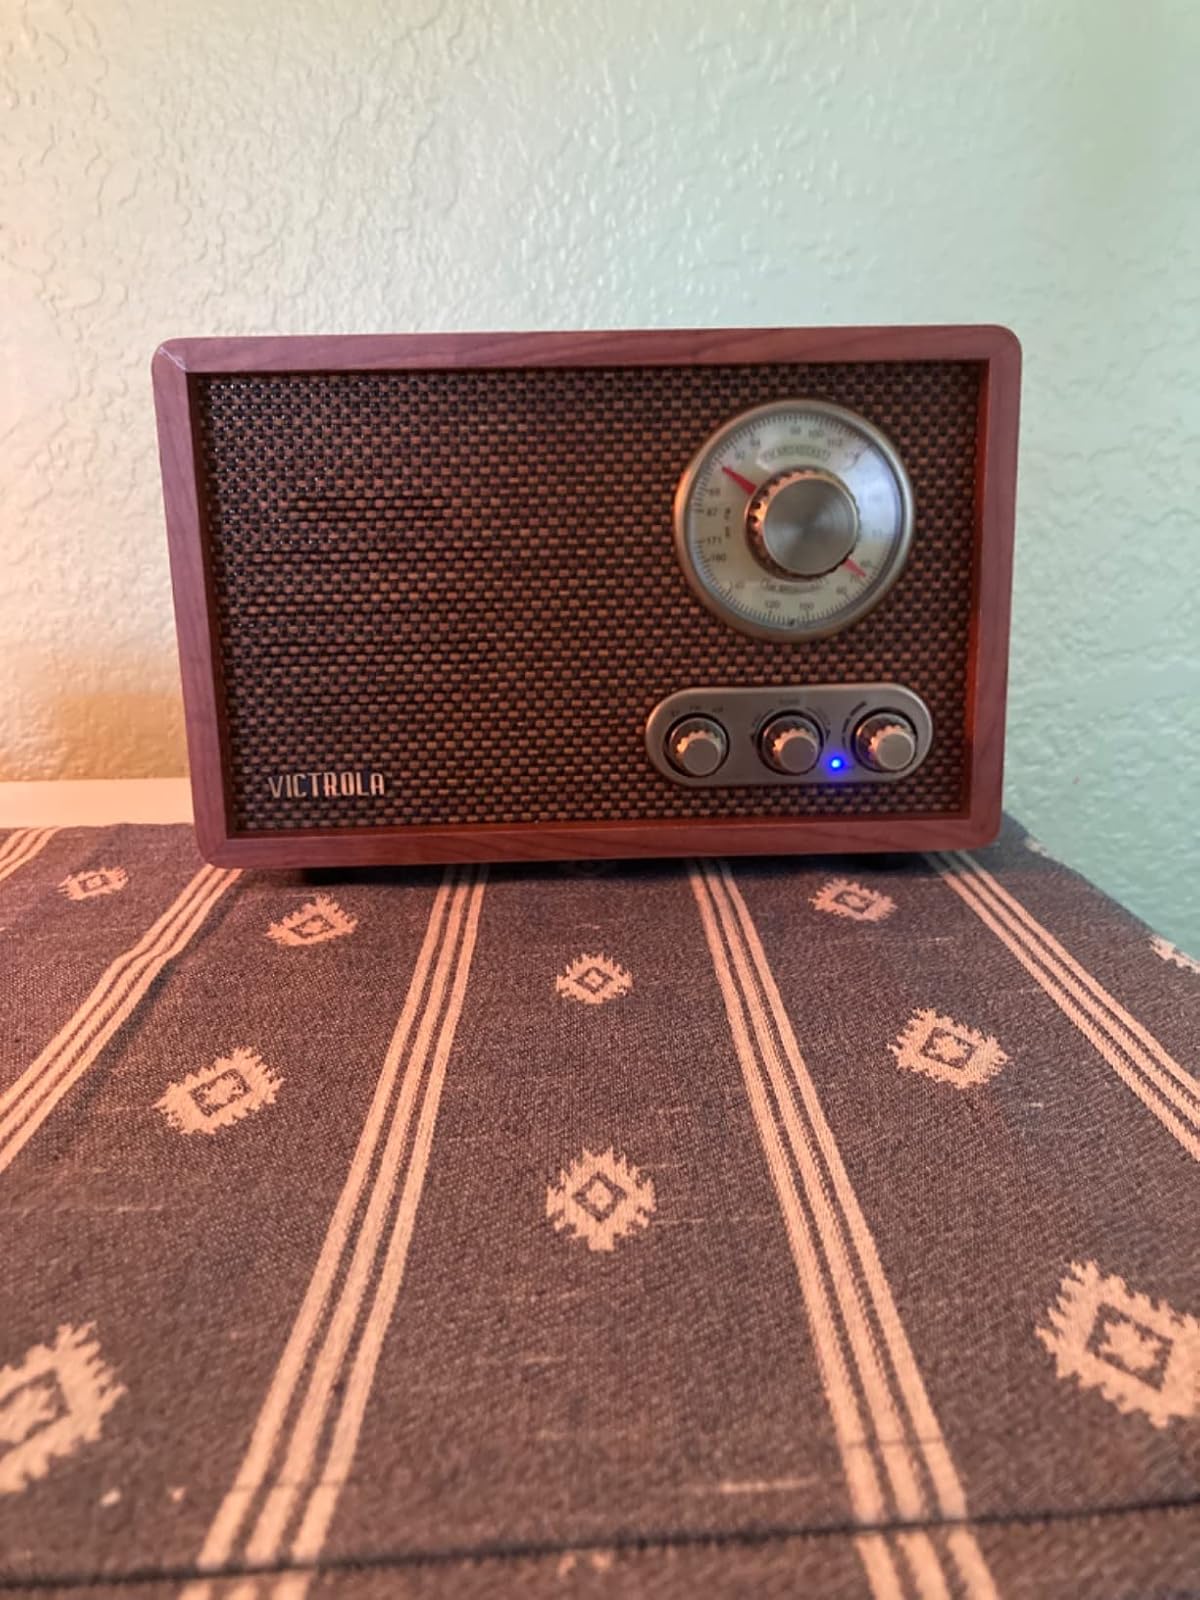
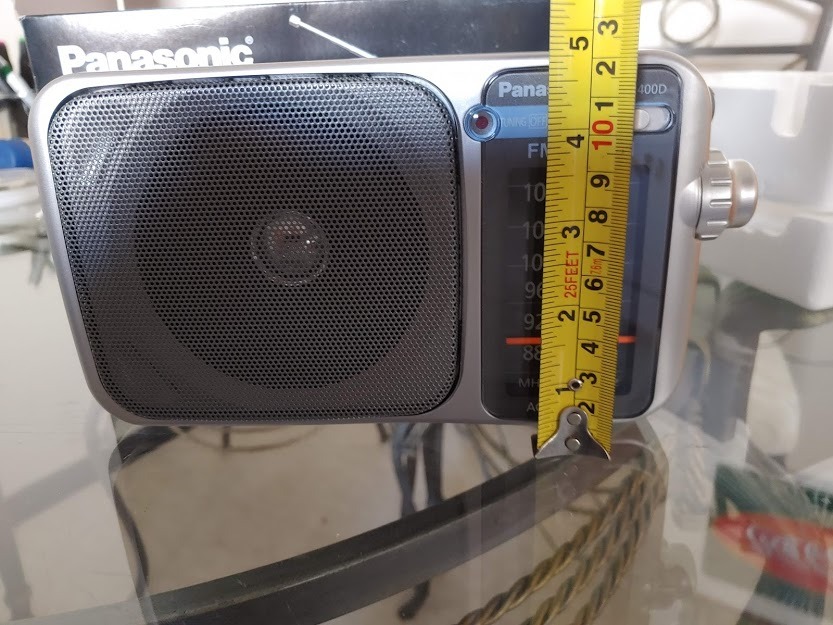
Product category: radio
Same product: no